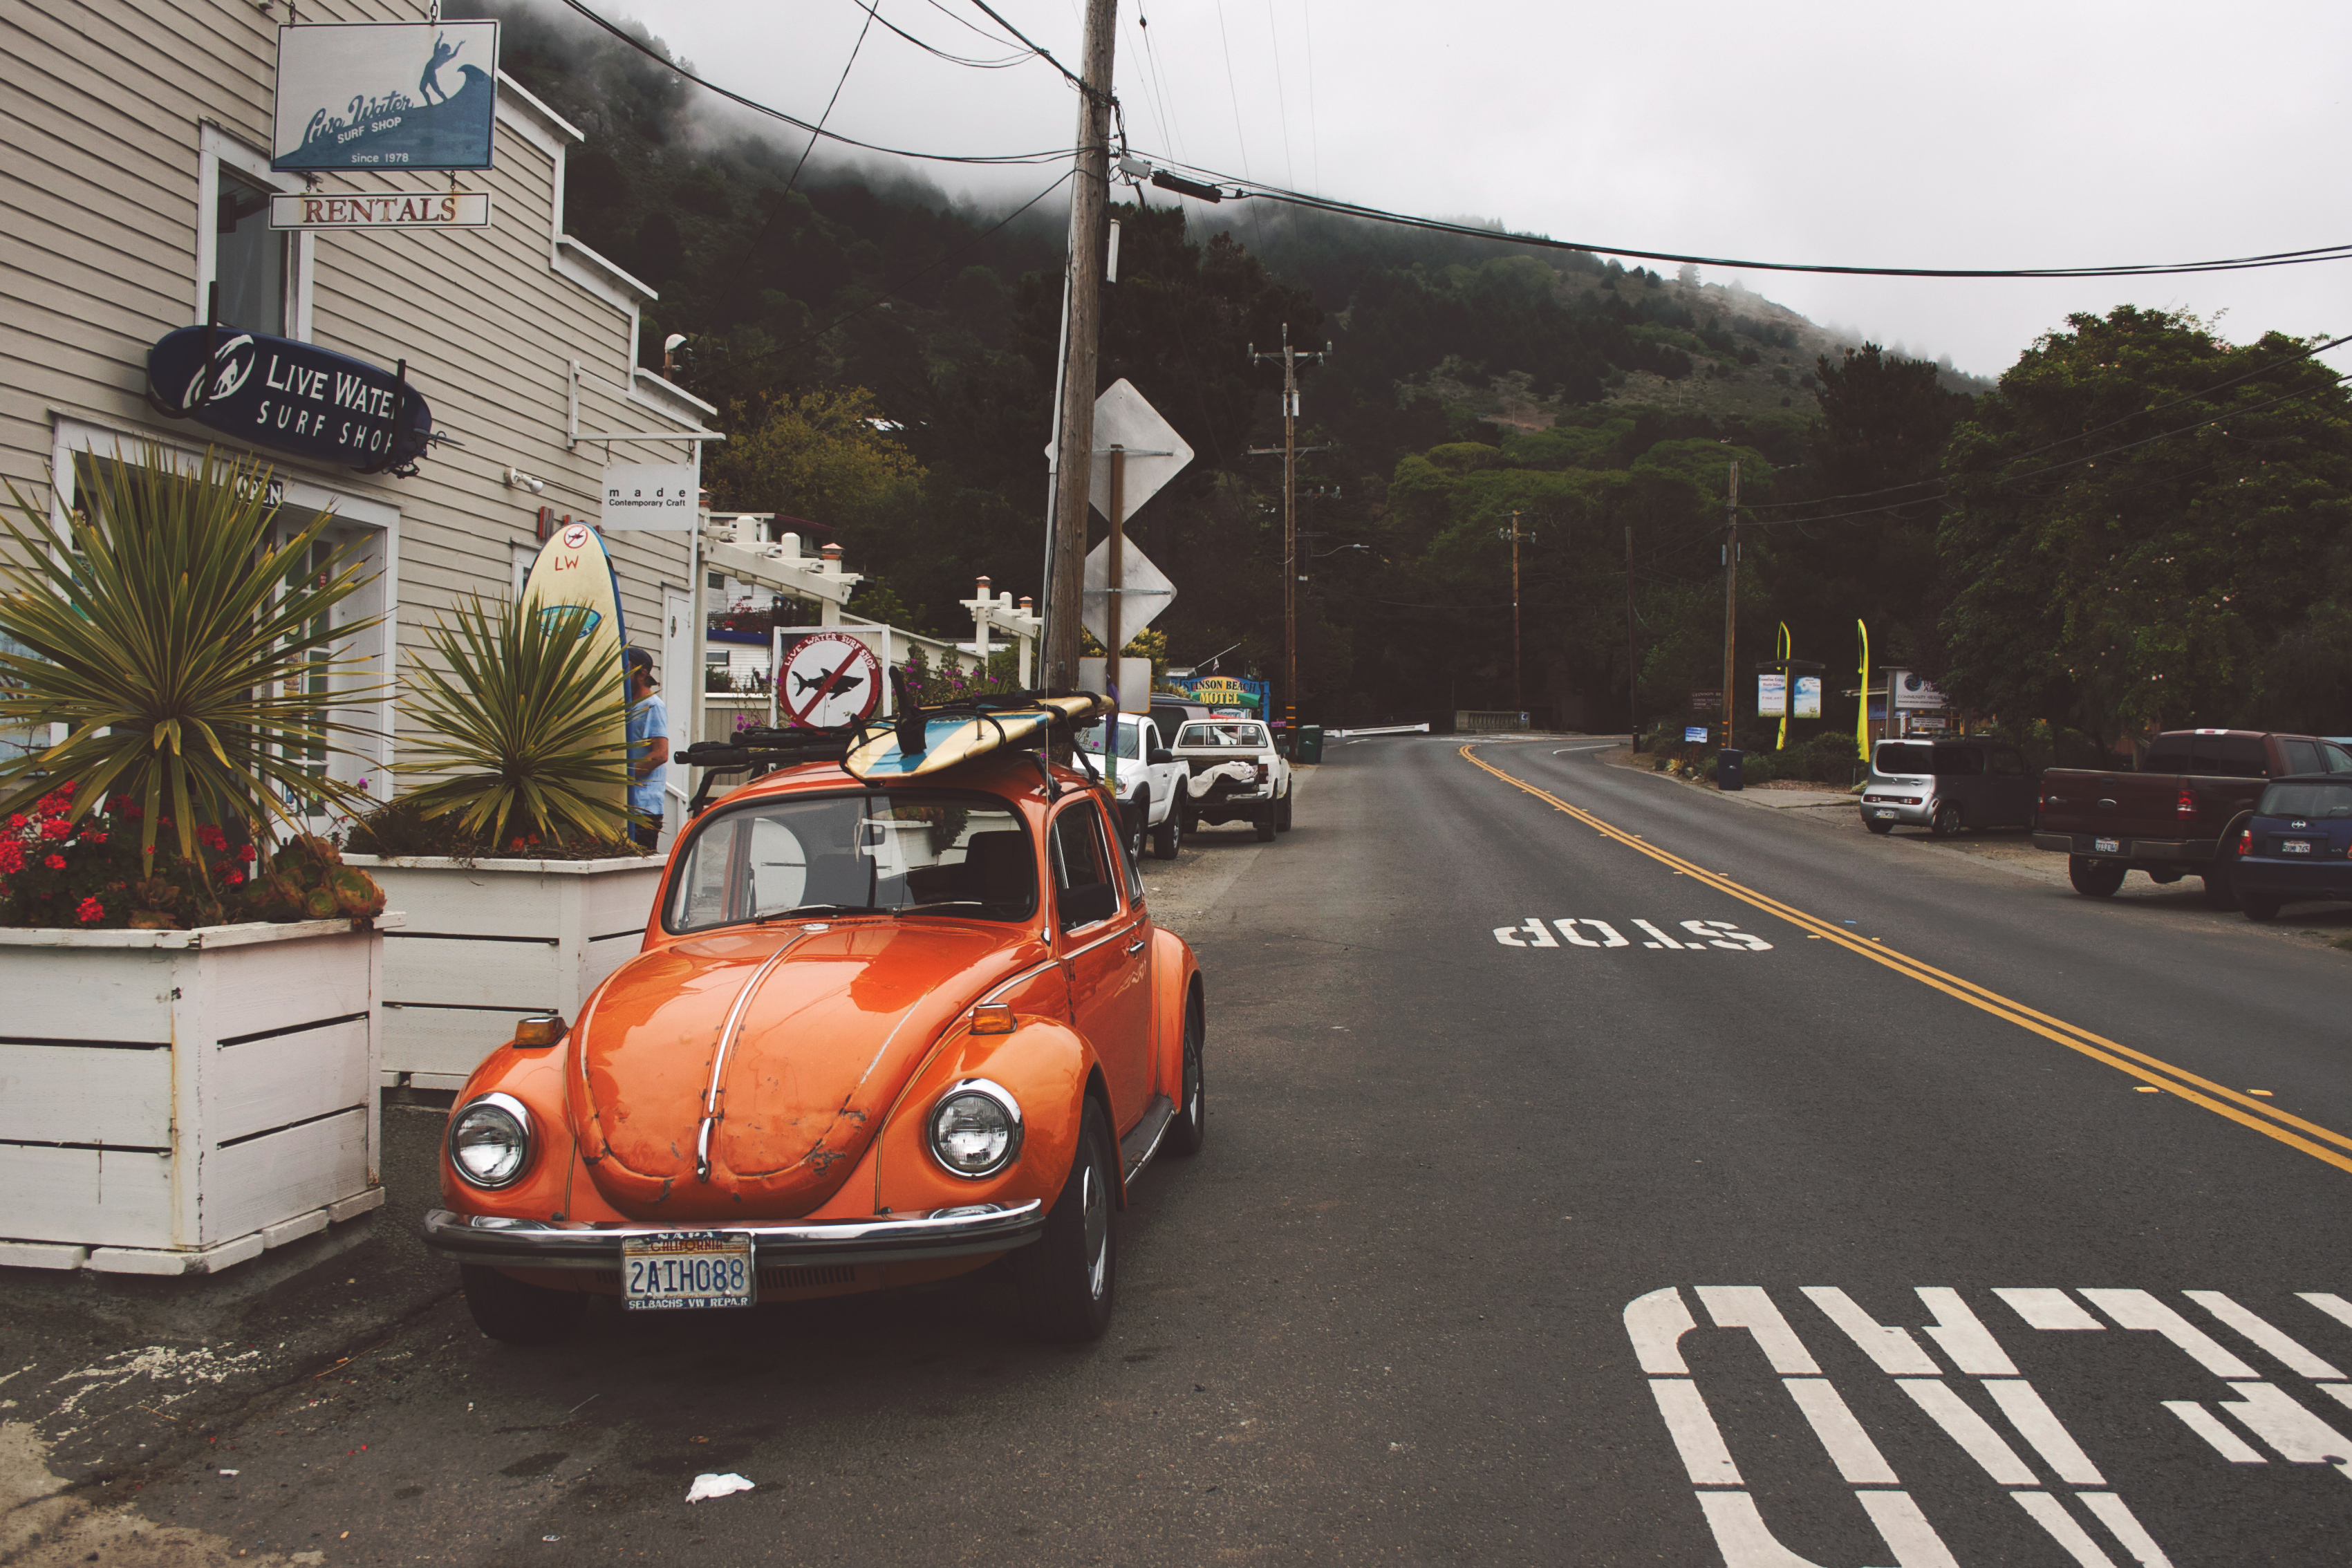
outdoor, road, street, car, automobile, vw, volkswagen, orange, vehicle, sports car, vintage car, race, supercar, publicdomain, classic, antique car, surfshop, land vehicle, volkswagen beetle, automobile make, subcompact car